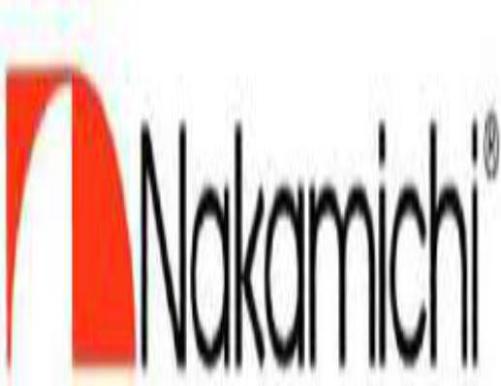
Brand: nakamichi-1
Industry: Necessities